Jaki Graham

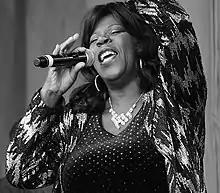
Graham performing live at Let's Rock Liverpool, 31 July 2021

Jacqueline Graham (born 15 September 1956) is a British singer-songwriter. Following her hit version of "Could It Be I'm Falling in Love" with David Grant in 1985, Graham scored a further five UK top 20 hits over a two-year period. In 1994, her cover version of Chaka Khan's hit "Ain't Nobody" reached number one on the US "Billboard" Dance Club Songs.